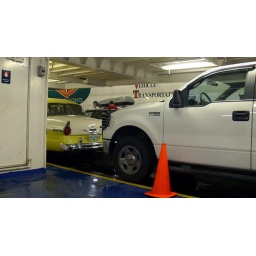
Retractable Vehicle Platform can be seen above the truck and car in the foreground